Rodrigo Amarante

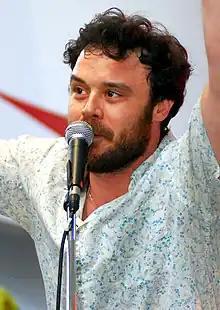
Amarante in 2008

Rodrigo Amarante de Castro Neves (born 6 September 1976) is a Brazilian singer-songwriter, multi-instrumentalist, composer and arranger. He is part of the bands Los Hermanos, Orquestra Imperial, and Little Joy, and released his first solo record, "Cavalo", in Brazil in late 2013 and worldwide in May 2014. He also wrote and performed the (bolero style) narcocorrido "Tuyo", the theme song for the Netflix Original Series "Narcos" (2015) and "" (2018), and wrote the score for the film "Entebbe" (2018).